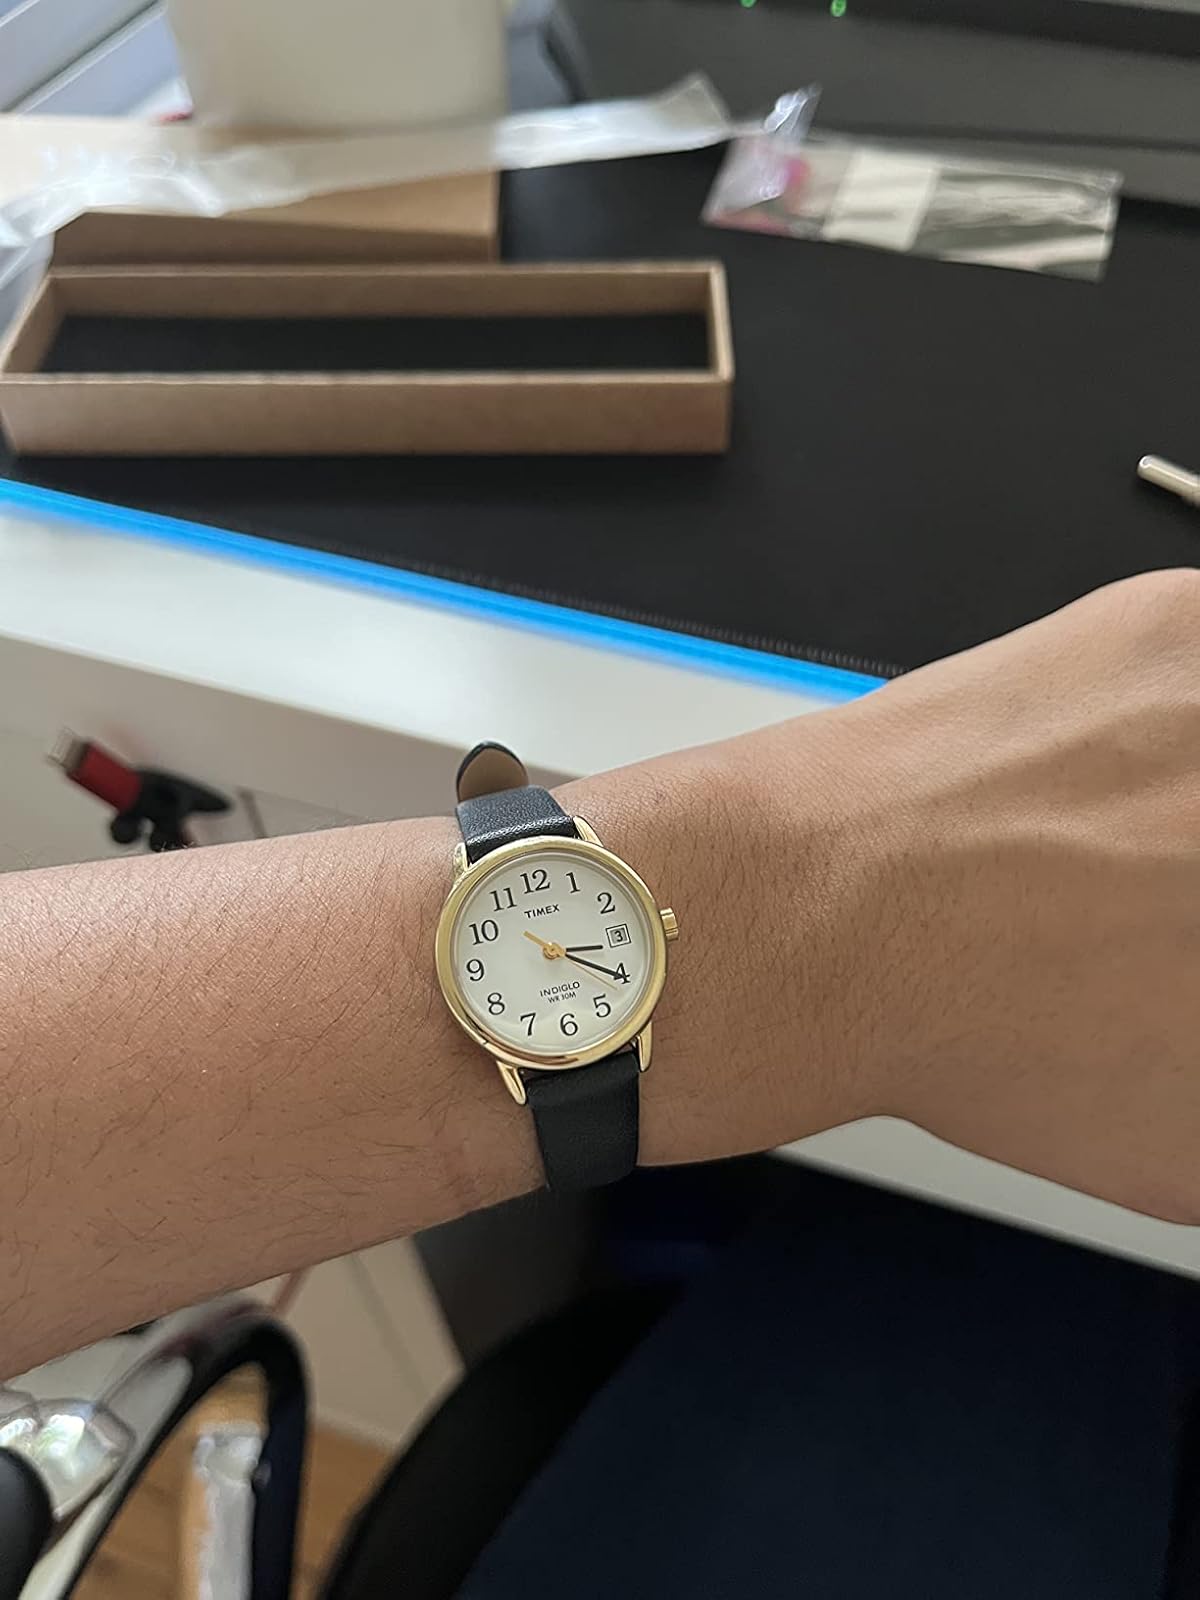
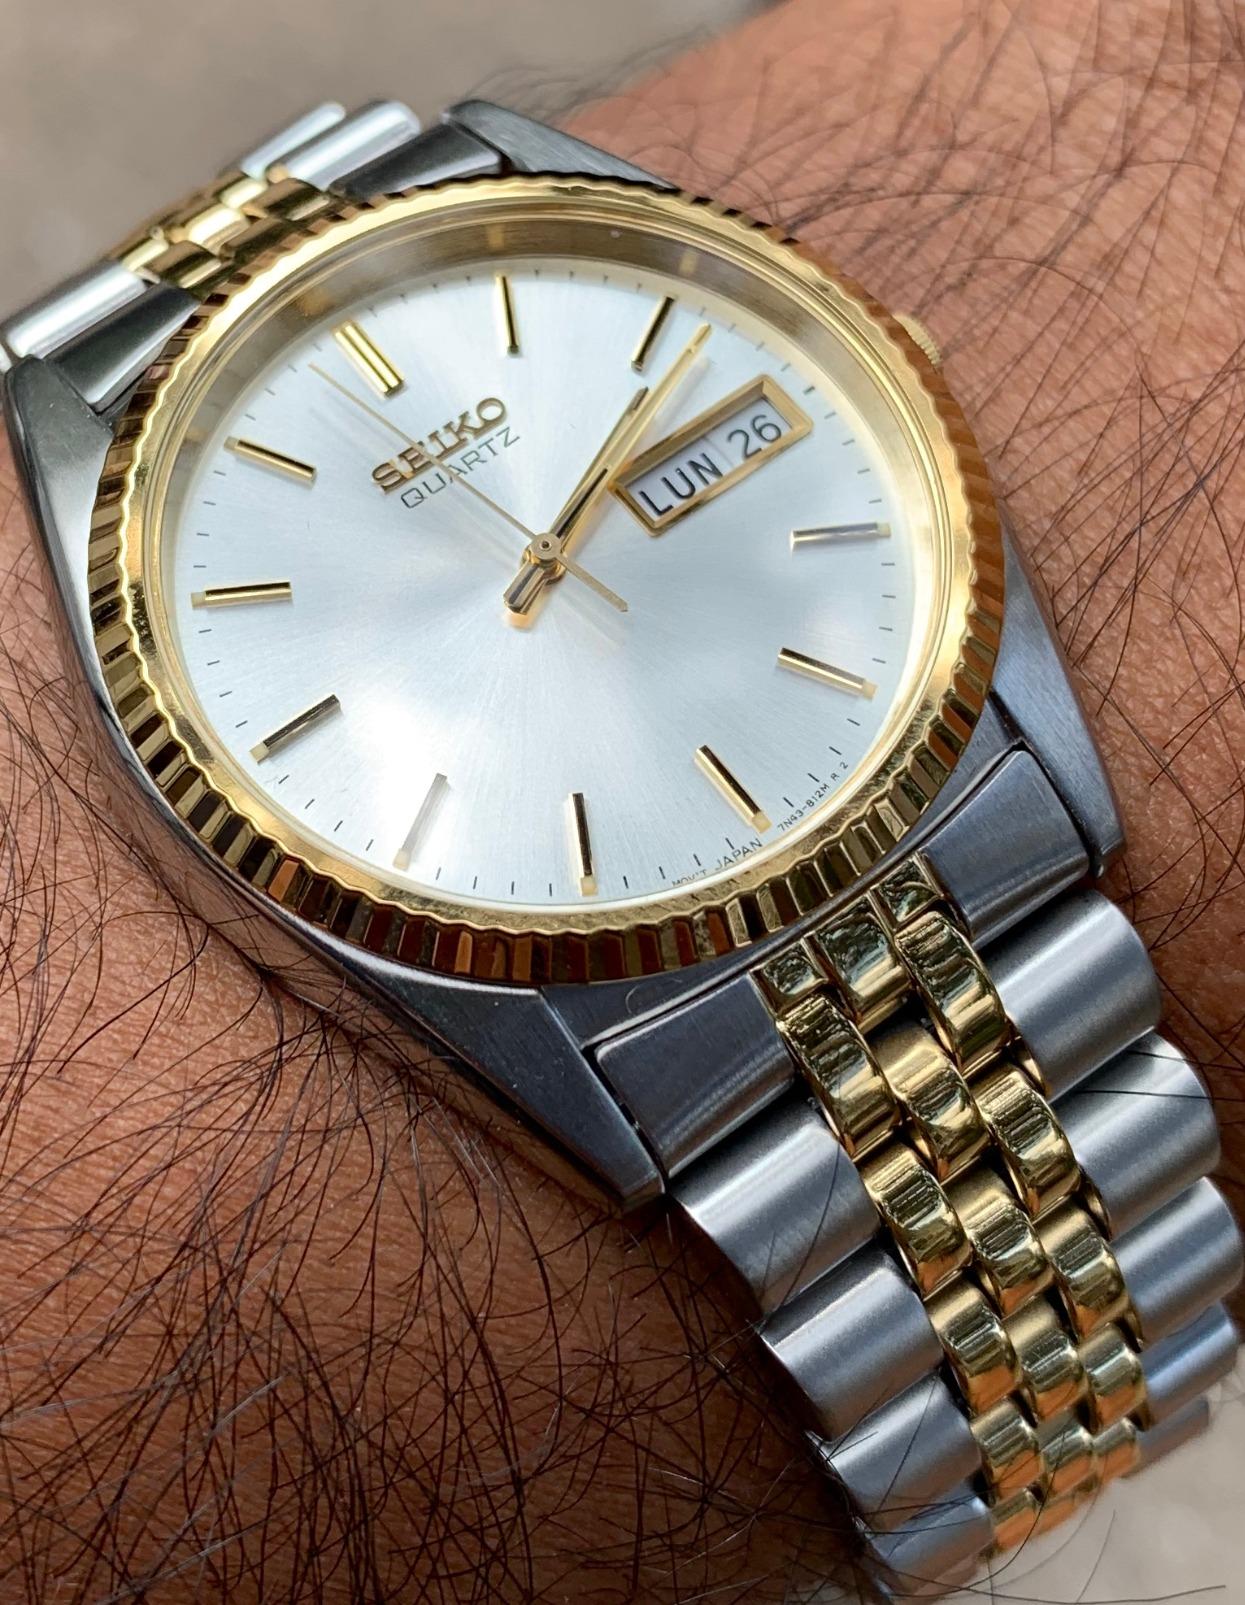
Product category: accessories_watch
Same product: no